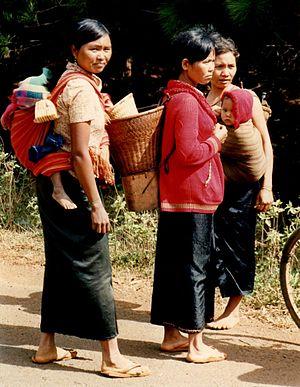
Femmes Mnong près de Buon Ma Thuot, Vietnam
Le Viêt Nam est un pays multi-ethnique, avec plus d'une cinquantaine de groupes bien distincts.
Les Mnong ou M'nong sont un groupe ethnique du Viêt Nam dont la population totale est estimée à plus de 200 000 personnes.